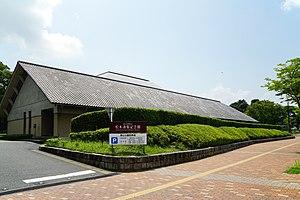
Le musée mémorial Seichō Matsumoto est un musée littéraire en Japon consacré à l'écrivain Seichō Matsumoto, situé à Kitakyūshū dans la préfecture de Fukuoka.